Albert III, Duke of Austria

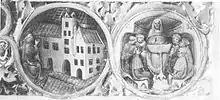
Albert inaugurates the "Collegium ducale" (left), theological lecture (right), contemporary illumination

In the Austrian lands, his government was beneficial to the realm, as he supported the arts and sciences. Albert was an apt scholar himself, particularly as a mathematician and astrologer. The eldest preserved book of the Austrian National Library, a 1386 Evangelion, comes from his personal property. The duke expanded the University of Vienna and, during the Western Schism, reached the consent of Pope Urban VI to establish a theological faculty. He continued the building of St. Stephen's Cathedral and attempted to refurbish Vienna modelled on Emperor Charles' residence in Prague. Albert's nickname refers to his particular hairstyle, part of the vestments of a short-lived chivalric order ("Zopforden") he had established and which dissolved upon his death.